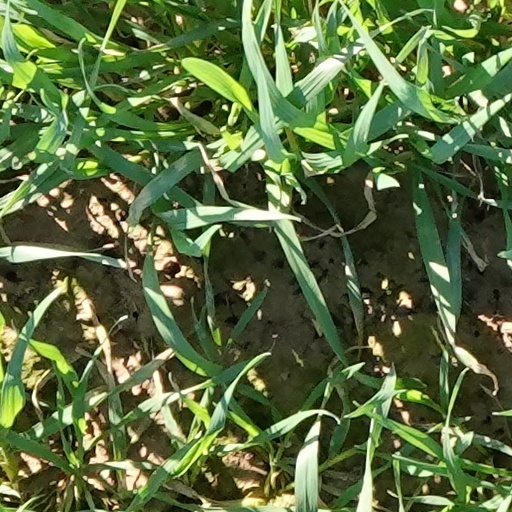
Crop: wheat